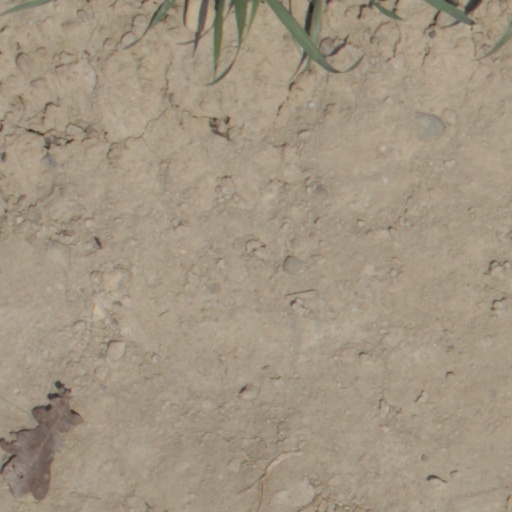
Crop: wheat